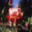
Label: rose